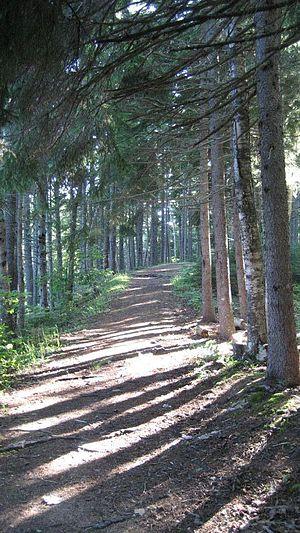
Sentier du parc Leblanc à Memramcook, au Nouveau-Brunswick.
Memramcook, aussi orthographié Memramcouke ou Memramkouke, est un village canadien du comté de Westmorland, dans le Sud-Est du Nouveau-Brunswick. C'est un village agricole ayant un important patrimoine historique. Habité depuis fort longtemps par les Micmacs, le site a vu l'arrivée des premiers Acadiens en 1700. Ceux-ci furent déportés en grande partie en 1755 et durant les années suivantes mais le village survécut.